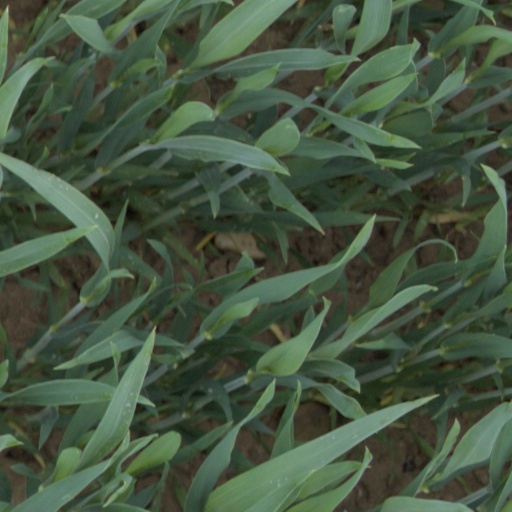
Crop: wheat